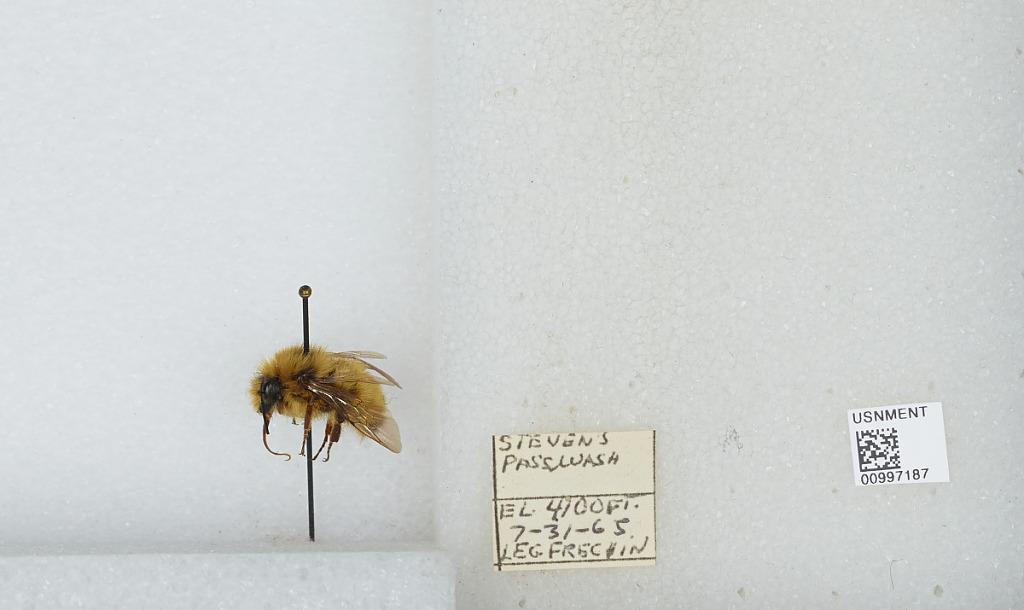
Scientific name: Bombus (Pyrobombus) flavifrons Cresson
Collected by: Frechin
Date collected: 1965-7-31
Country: United States
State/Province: Washington
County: Chelan
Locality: Stevens Pass
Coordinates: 47.745, -121.093